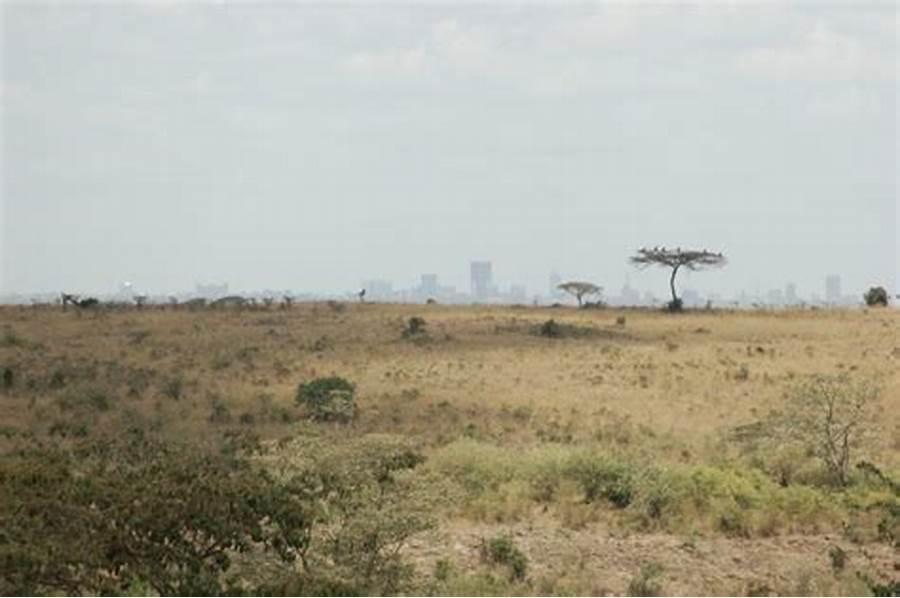
Mandhari ya tambarare yenye nyasi nyingi na vichaka vidogovidogo, huku kukiwa na miti michache, iliyotawanyika kwa mbali katika maeneo tofauti tofauti, huku eneo likiwa ni la asili la utulivu na lenye mandhari ya porini.